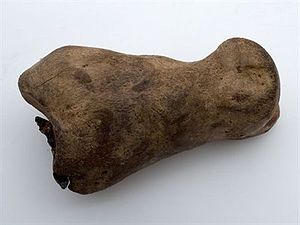
Kodespil
Blyfyldt knogle fra Museum Rotterdam
Kodespil er et kastespil, hvor man kaster mellemfodsknogler fra en ko eller andet klovdyr mod et antal andre opretstående knogler, og hvor man scorer point efter hvor mange mål-knogler, man vælter. Kasteknoglerne er typisk fyldt med bly